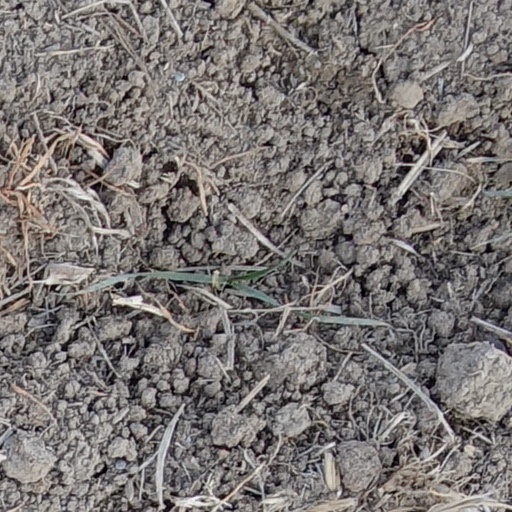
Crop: wheat